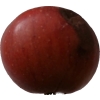
Label: Apple 17